Madonna (art)

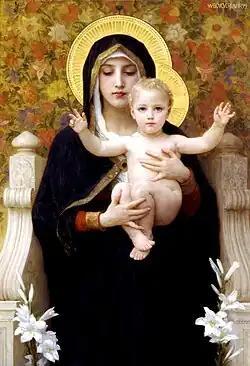
"Virgin of the Lilies", Bouguereau, 1899

There was a great expansion of the cult of Mary after the Council of Ephesus in 431, when her status as Theotokos ("God-bearer") was confirmed; this had been a subject of some controversy until then, though mainly for reasons to do with arguments over the nature of Christ. In mosaics in Santa Maria Maggiore in Rome, dating from 432 to 440, just after the council, she is not yet shown with a halo, and she is also not shown in Nativity scenes at this date, though she is included in the Adoration of the Magi.